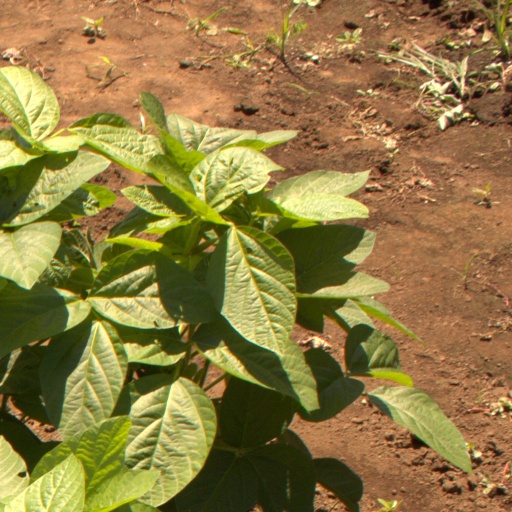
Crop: soybean